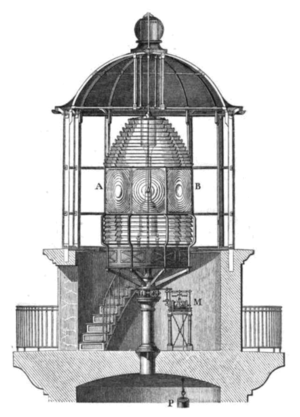
Fyr (navigation) / Konstruktion / Lanternen
Lanterne fra midten af 1800-tallet.
Et fyr er et pejlemærke og navigationshjælpemiddel, som giver information via lys, lyd eller radiosignaler.